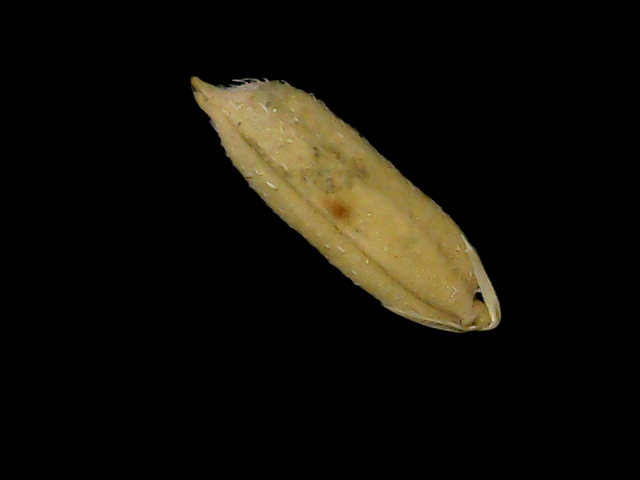
Rice variety: Bd49